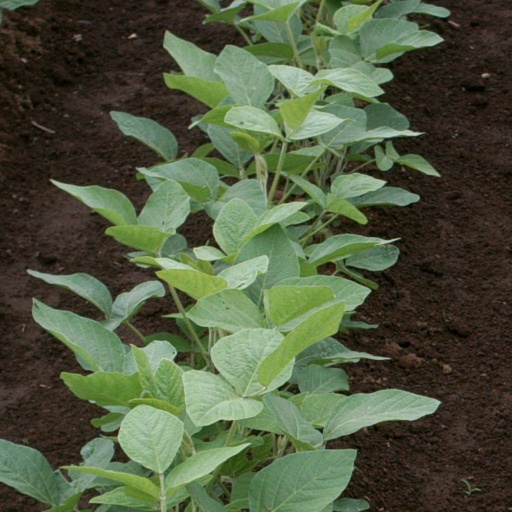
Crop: soybean